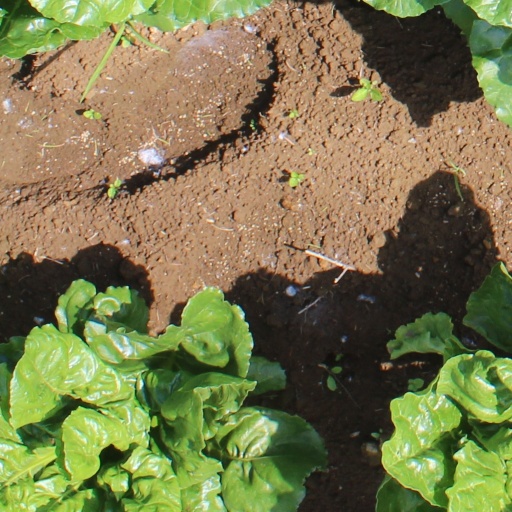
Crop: sugar beet